Kampalapura

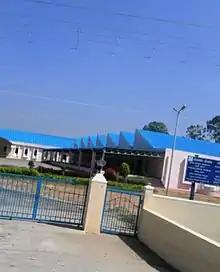
Tobacco Board

Kampalapura is located between Mysuru and Madikeri cities at latitude 12.335401 and longitude 76.158353. It is also sometimes referred to as Kamplapura.